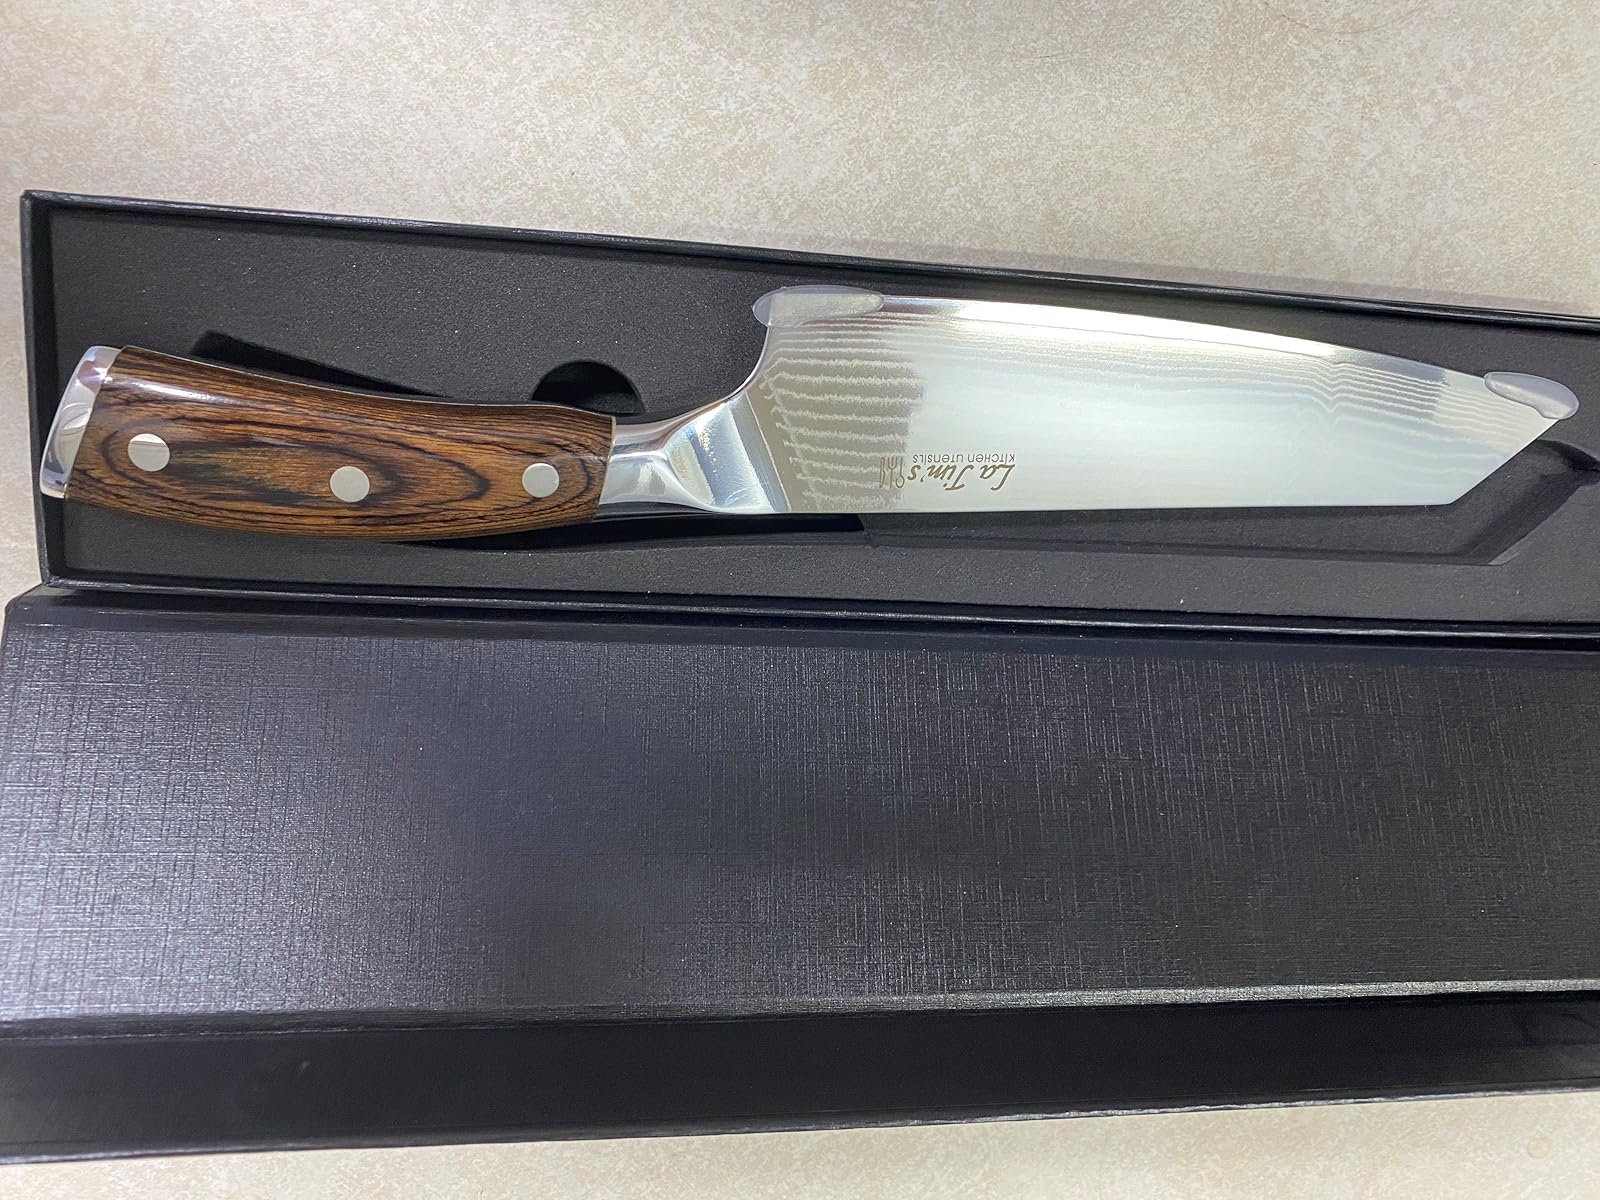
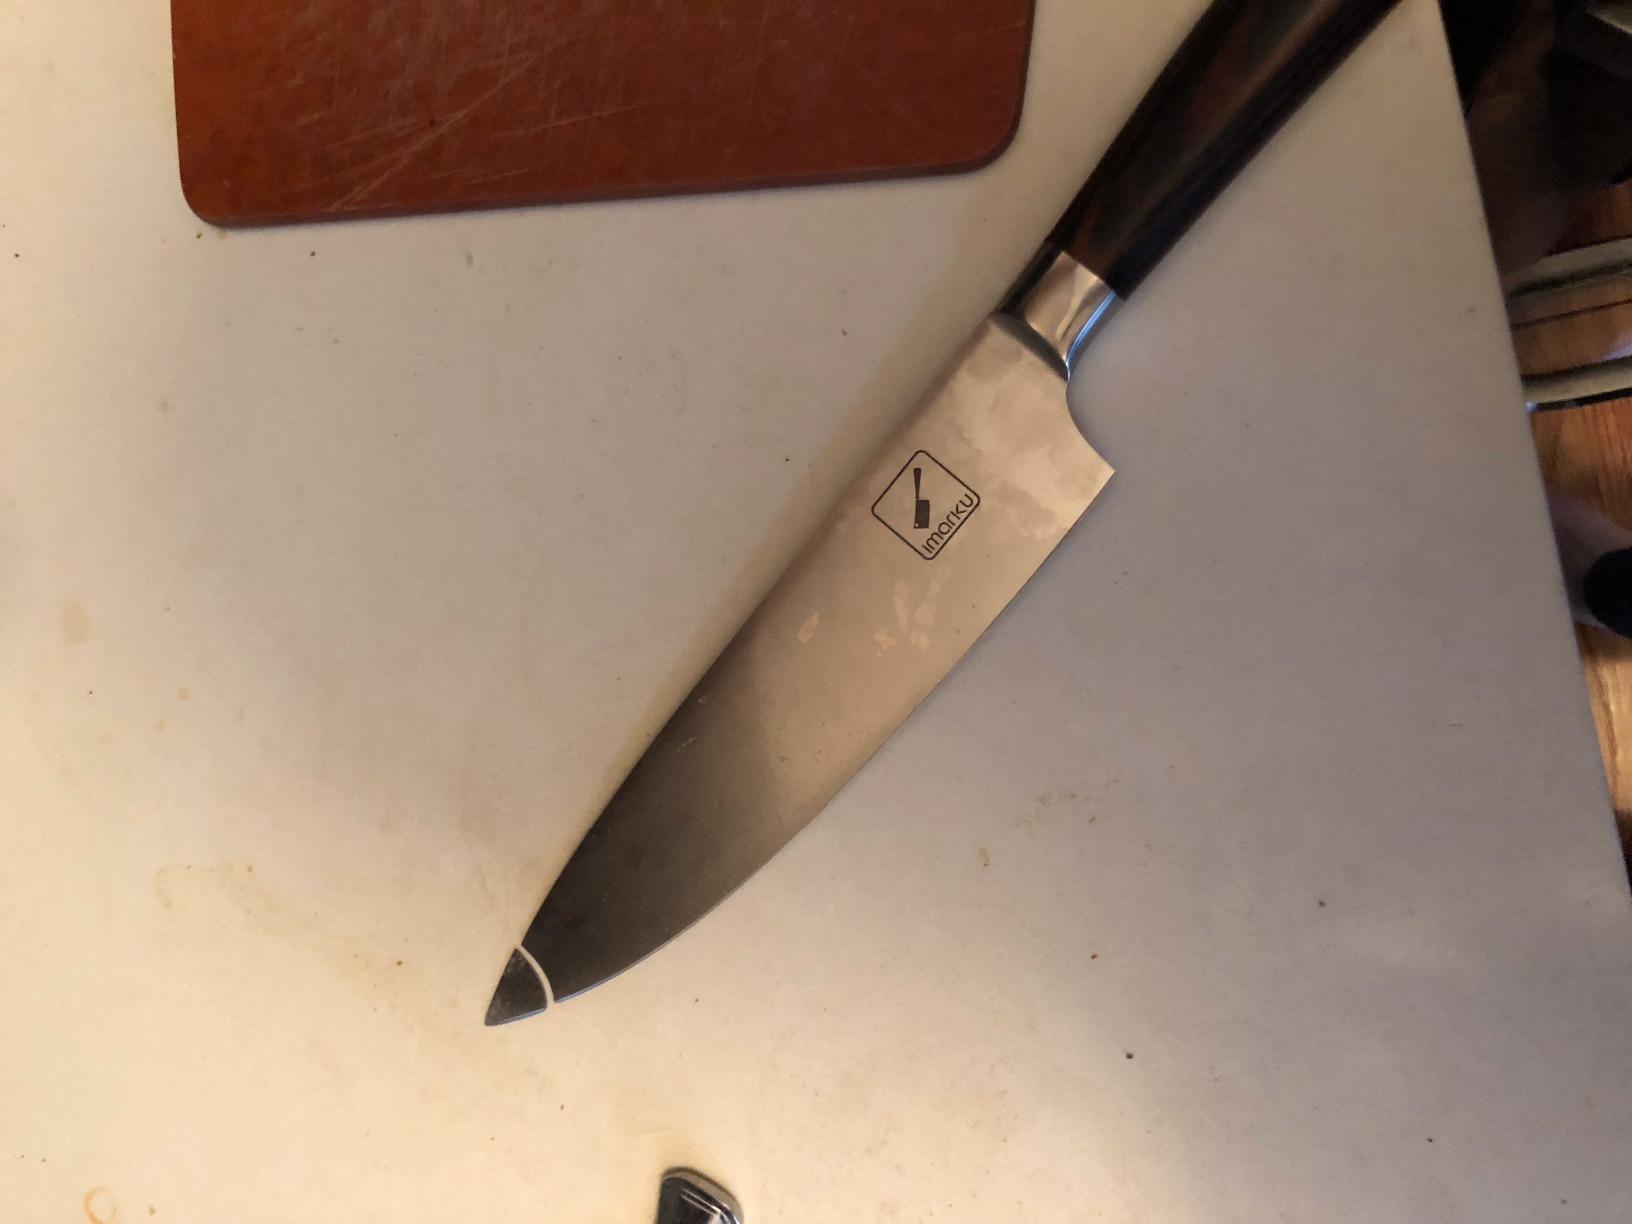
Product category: items_knife
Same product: no